Shemot (parashah)

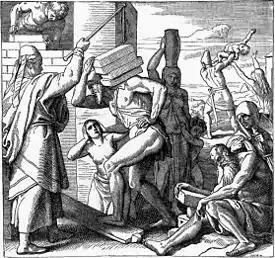
The Egyptians Afflicted the Israelites (illustration from the 1897 "Bible Pictures and What They Teach Us" by Charles Foster)

The Gemara questioned why in Exodus 1:10, Pharaoh expressed concern that "when war befalls us," the Israelites would "leave the land." The Gemara reasoned that Pharaoh's concern should have been that "we [the Egyptians] will leave the land." Rabbi Abba bar Kahana concluded that the usage was like that of a man who fears a curse on himself but speaks euphemistically in terms of a curse on somebody else.